Gervinho

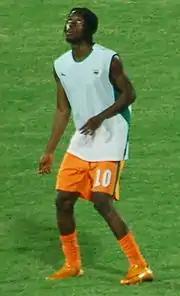
Gervinho warming up before a match at the 2008 Africa Cup of Nations

Gervinho captained Ivory Coast at U23 level.